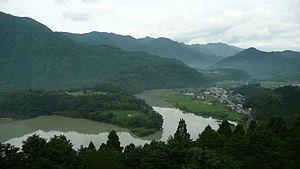
Kijō est un bourg du district de Koyu, au Japon.
Le fleuve Omaru est un cours d'eau s'écoulant sur l'île de Kyūshū. La rivière traverse le district de Higashiusuki ainsi que la ville de Hyūga et le District de Koyu.